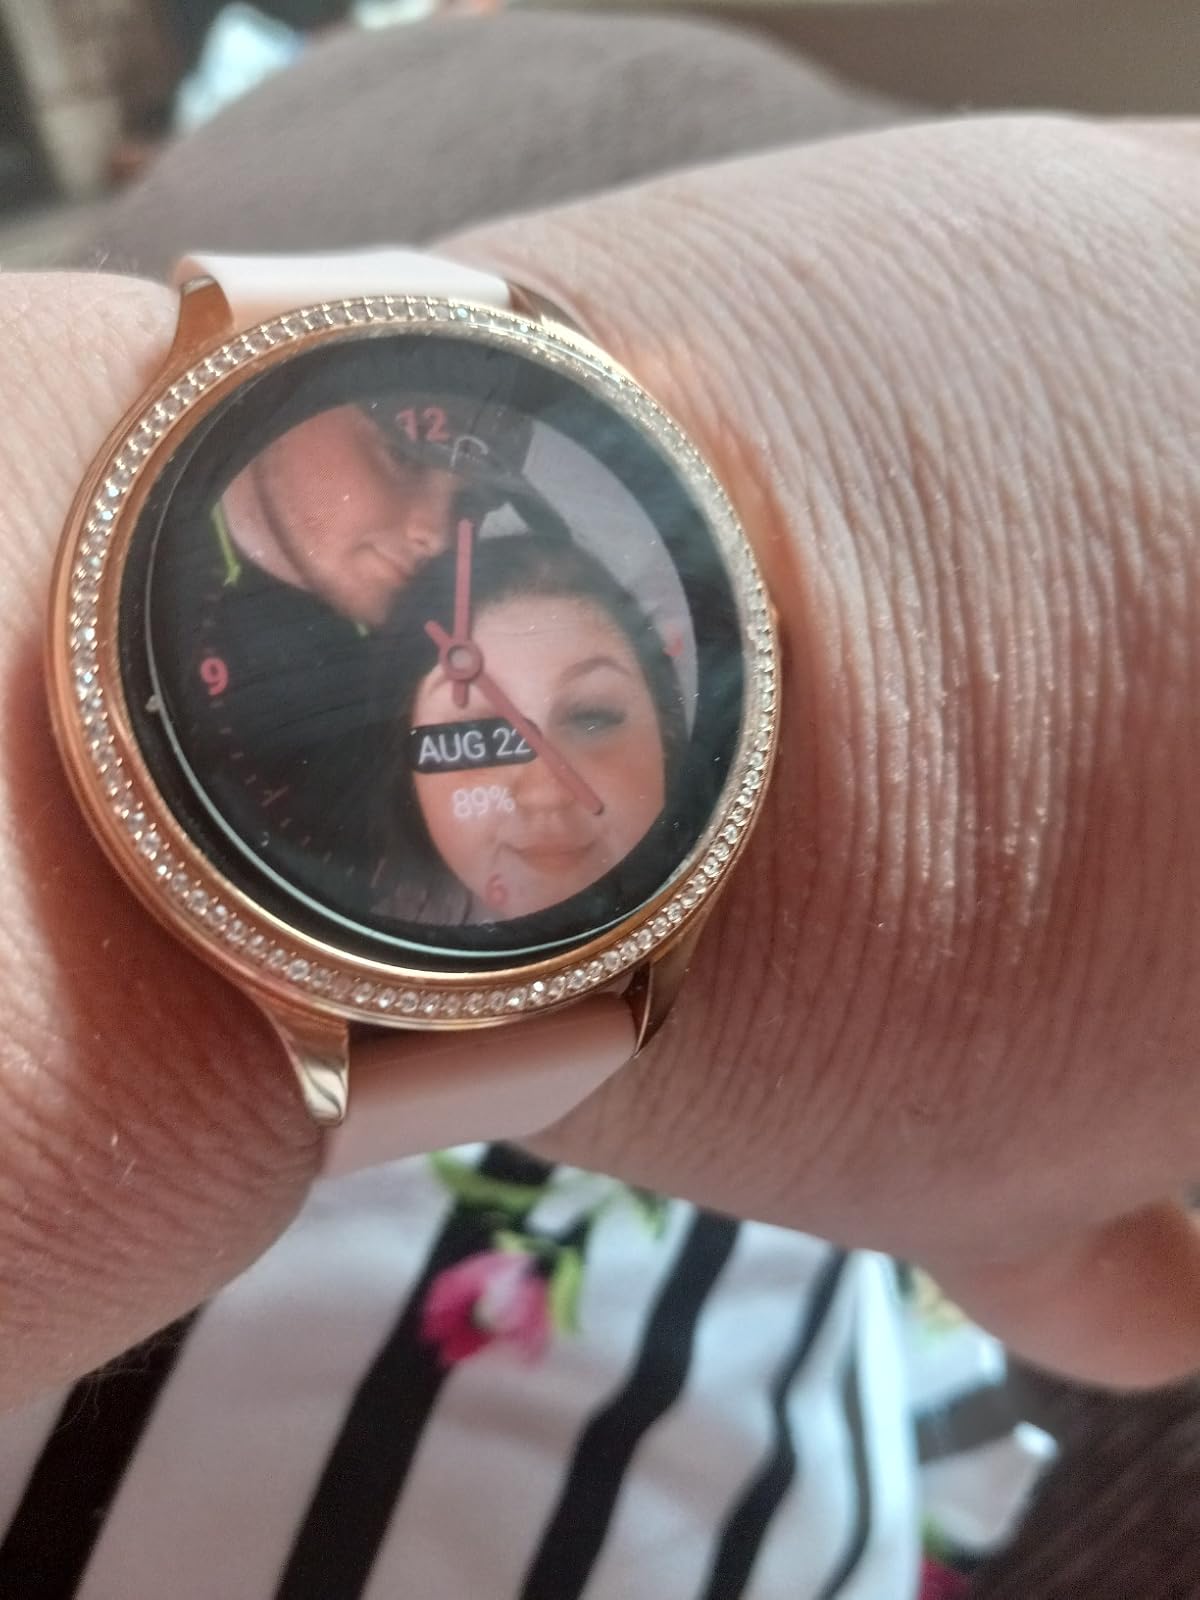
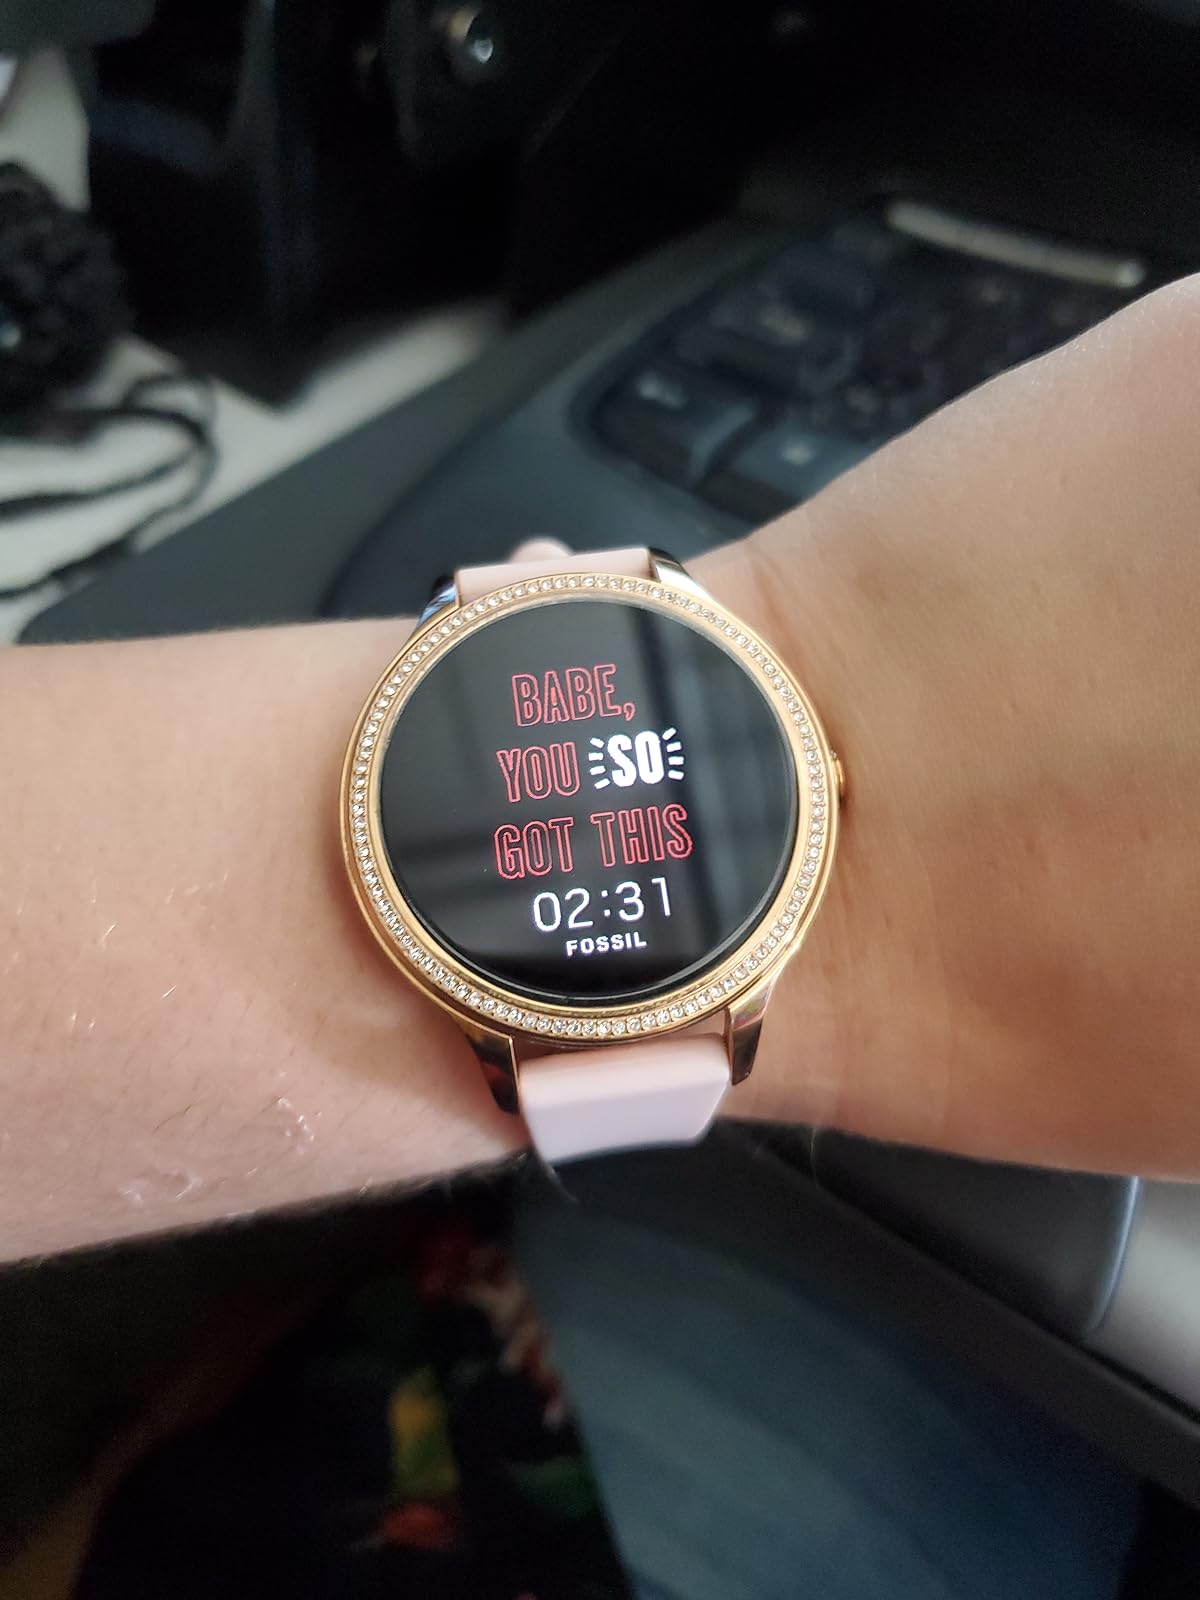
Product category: smartwatch
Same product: yes